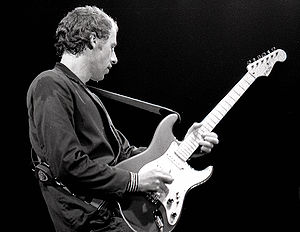
Schecter Guitar Research / Kunstnere
Mark Knopfler med en Schecter Stratocaster-type i Amsterdam i 1981
Schecter Guitar Research er en fabrikant af guitarer.